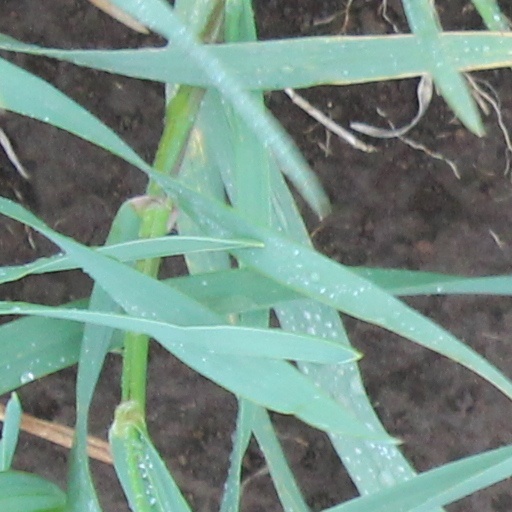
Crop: wheat